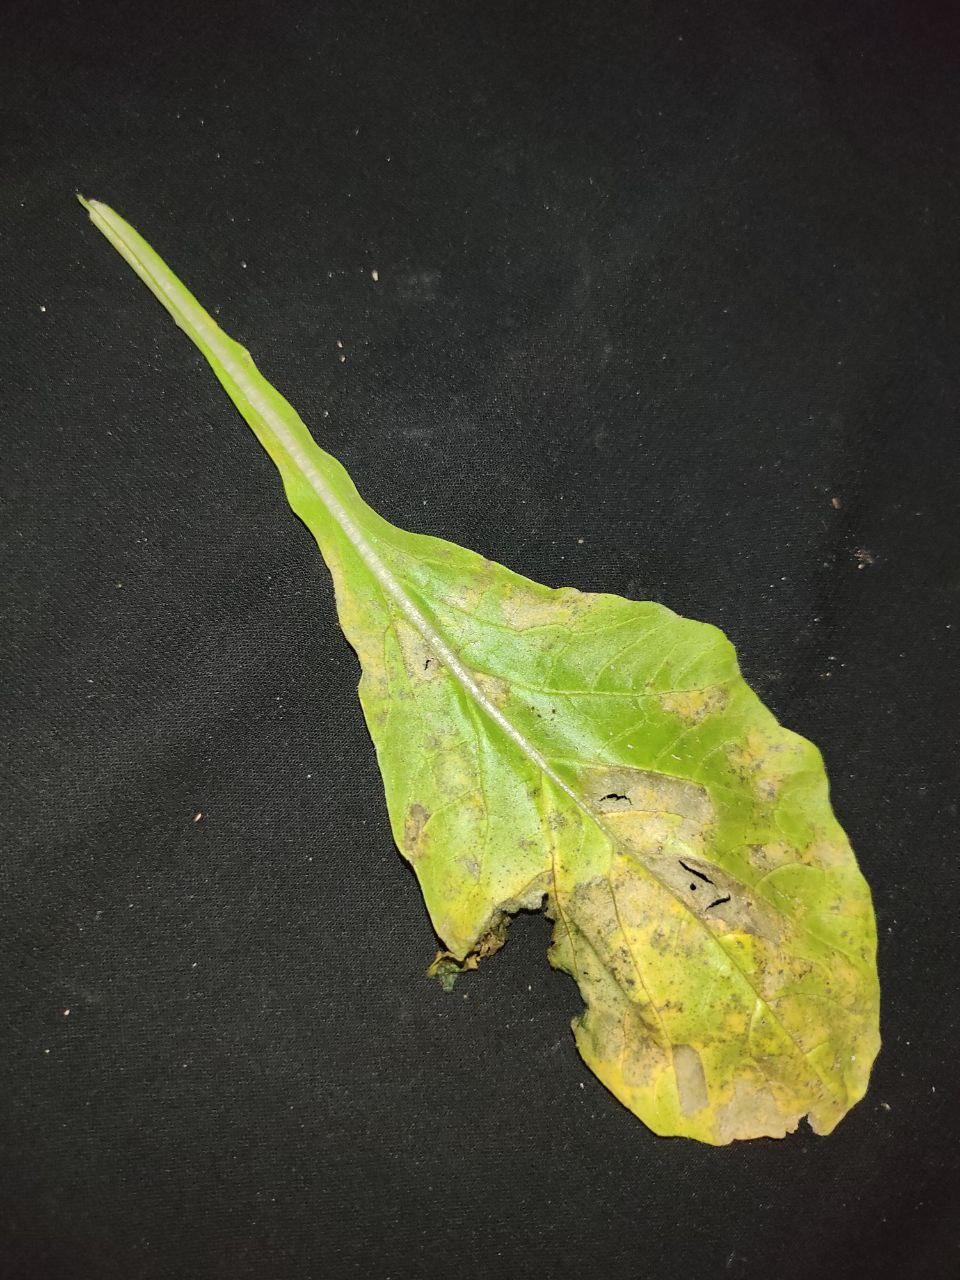
Label: Downey mildew